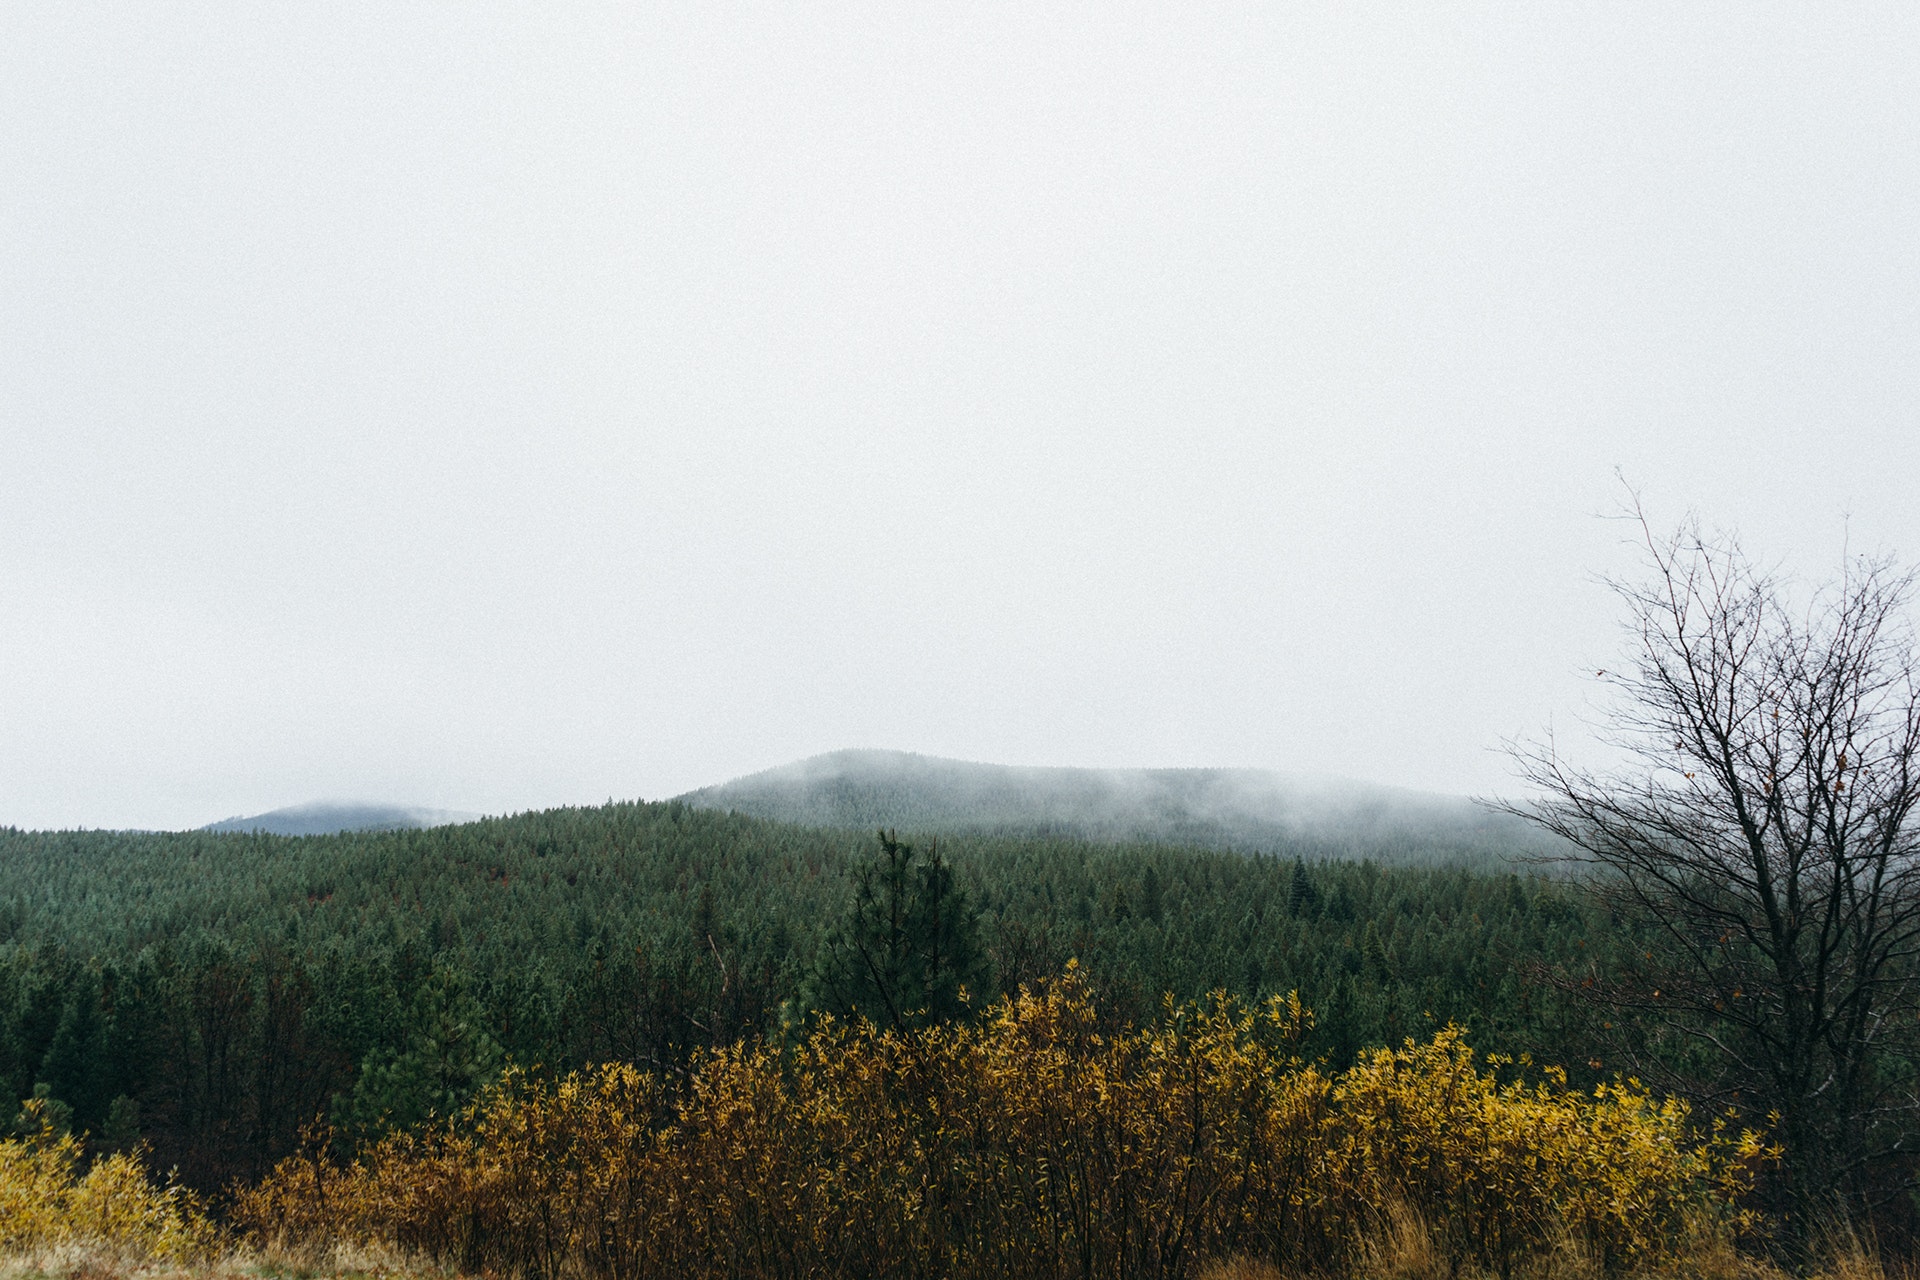
sky, natural landscape, nature, atmospheric phenomenon, tree, vegetation, natural environment, hill, cloud, wilderness, leaf, morning, mountain, fog, mist, grass, forest, grassland, ecoregion, grass family, atmosphere, rural area, landscape, highland, plant community, horizon, haze, autumn, plant, sunlight, plain, fell, hill station, road, prairie, national park, chaparral, meadow, shrubland, winter, ridge, field, meteorological phenomenon, steppe